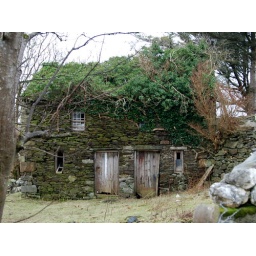
dry stone building near glencolmkille co donegal 28/1/10